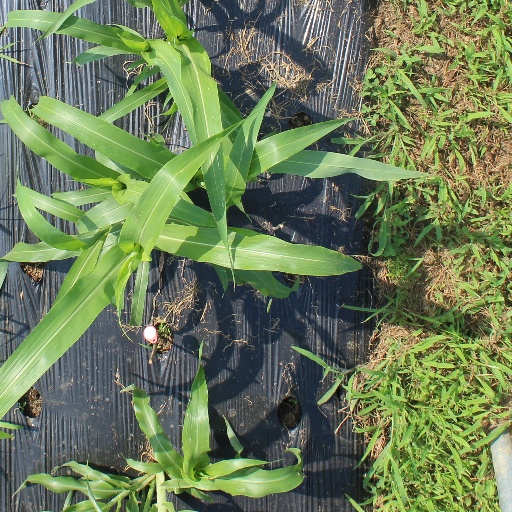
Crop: sorghum